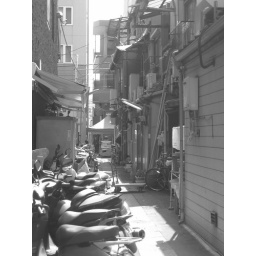
streets near fish market